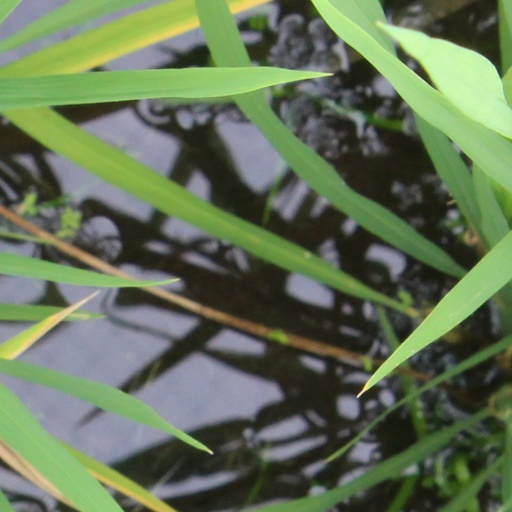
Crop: rice